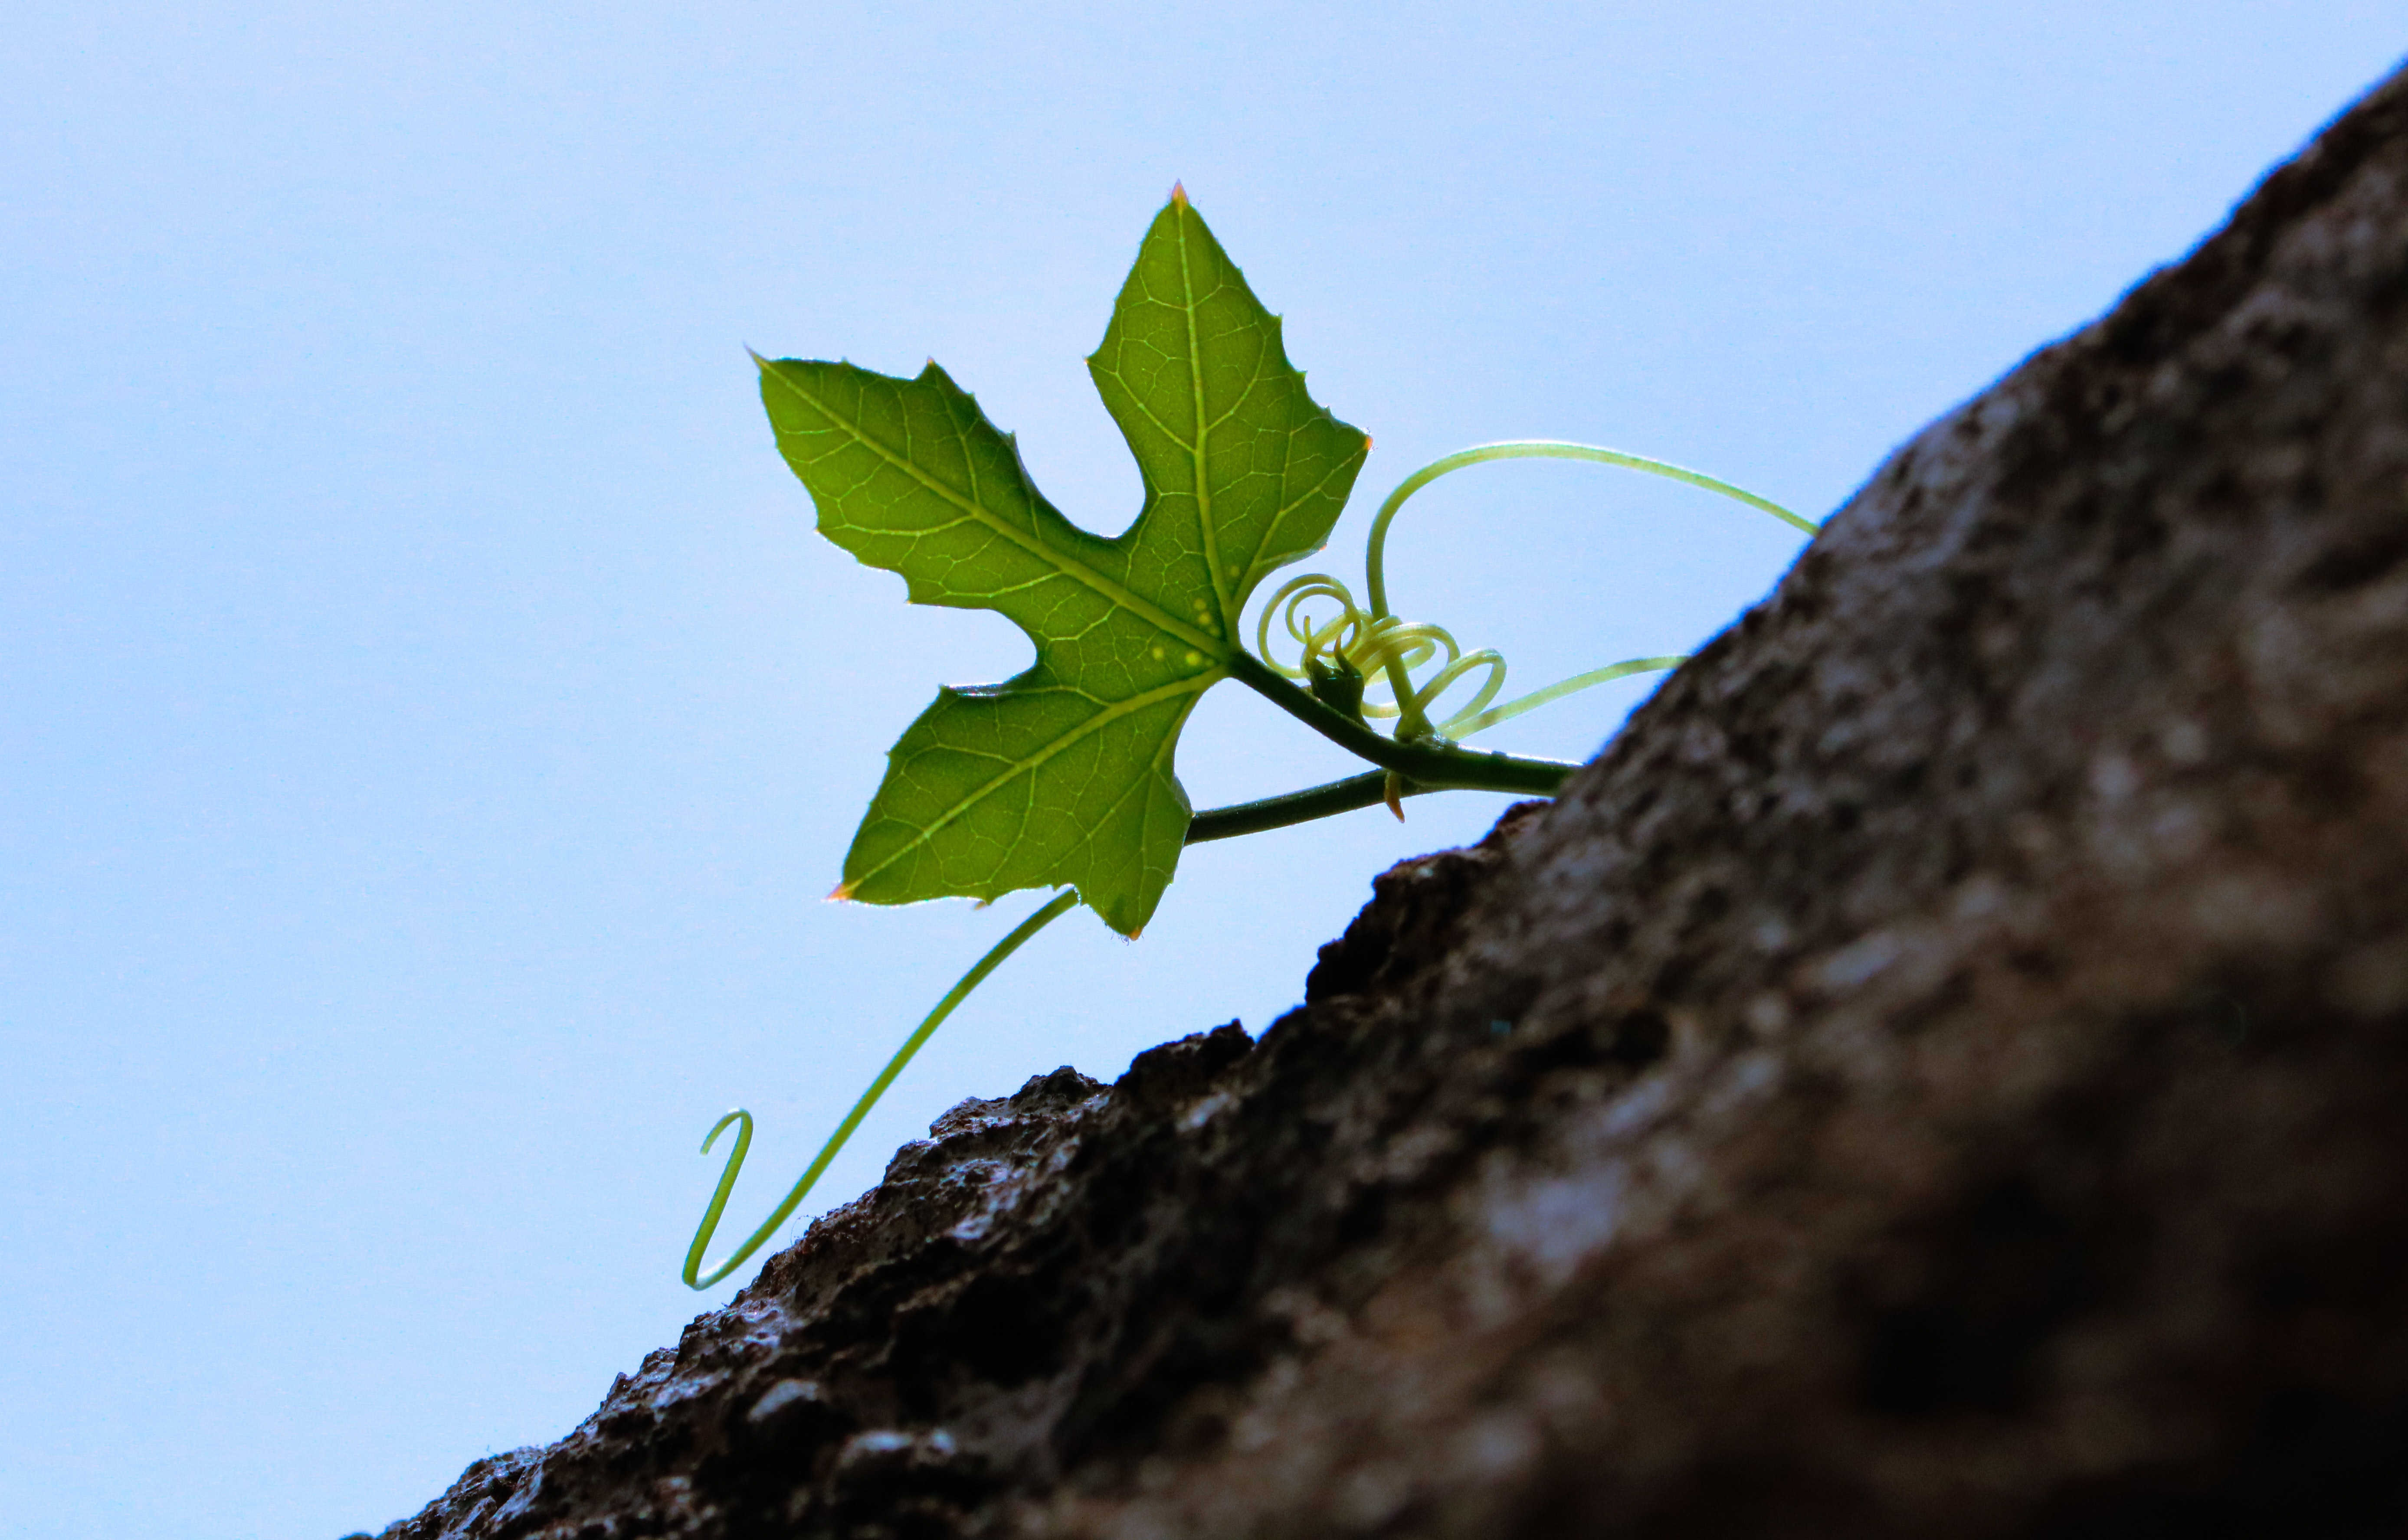
leaf, green, plant, flower, tree, plant stem, photography, plane, flowering plant, twig, perennial plant